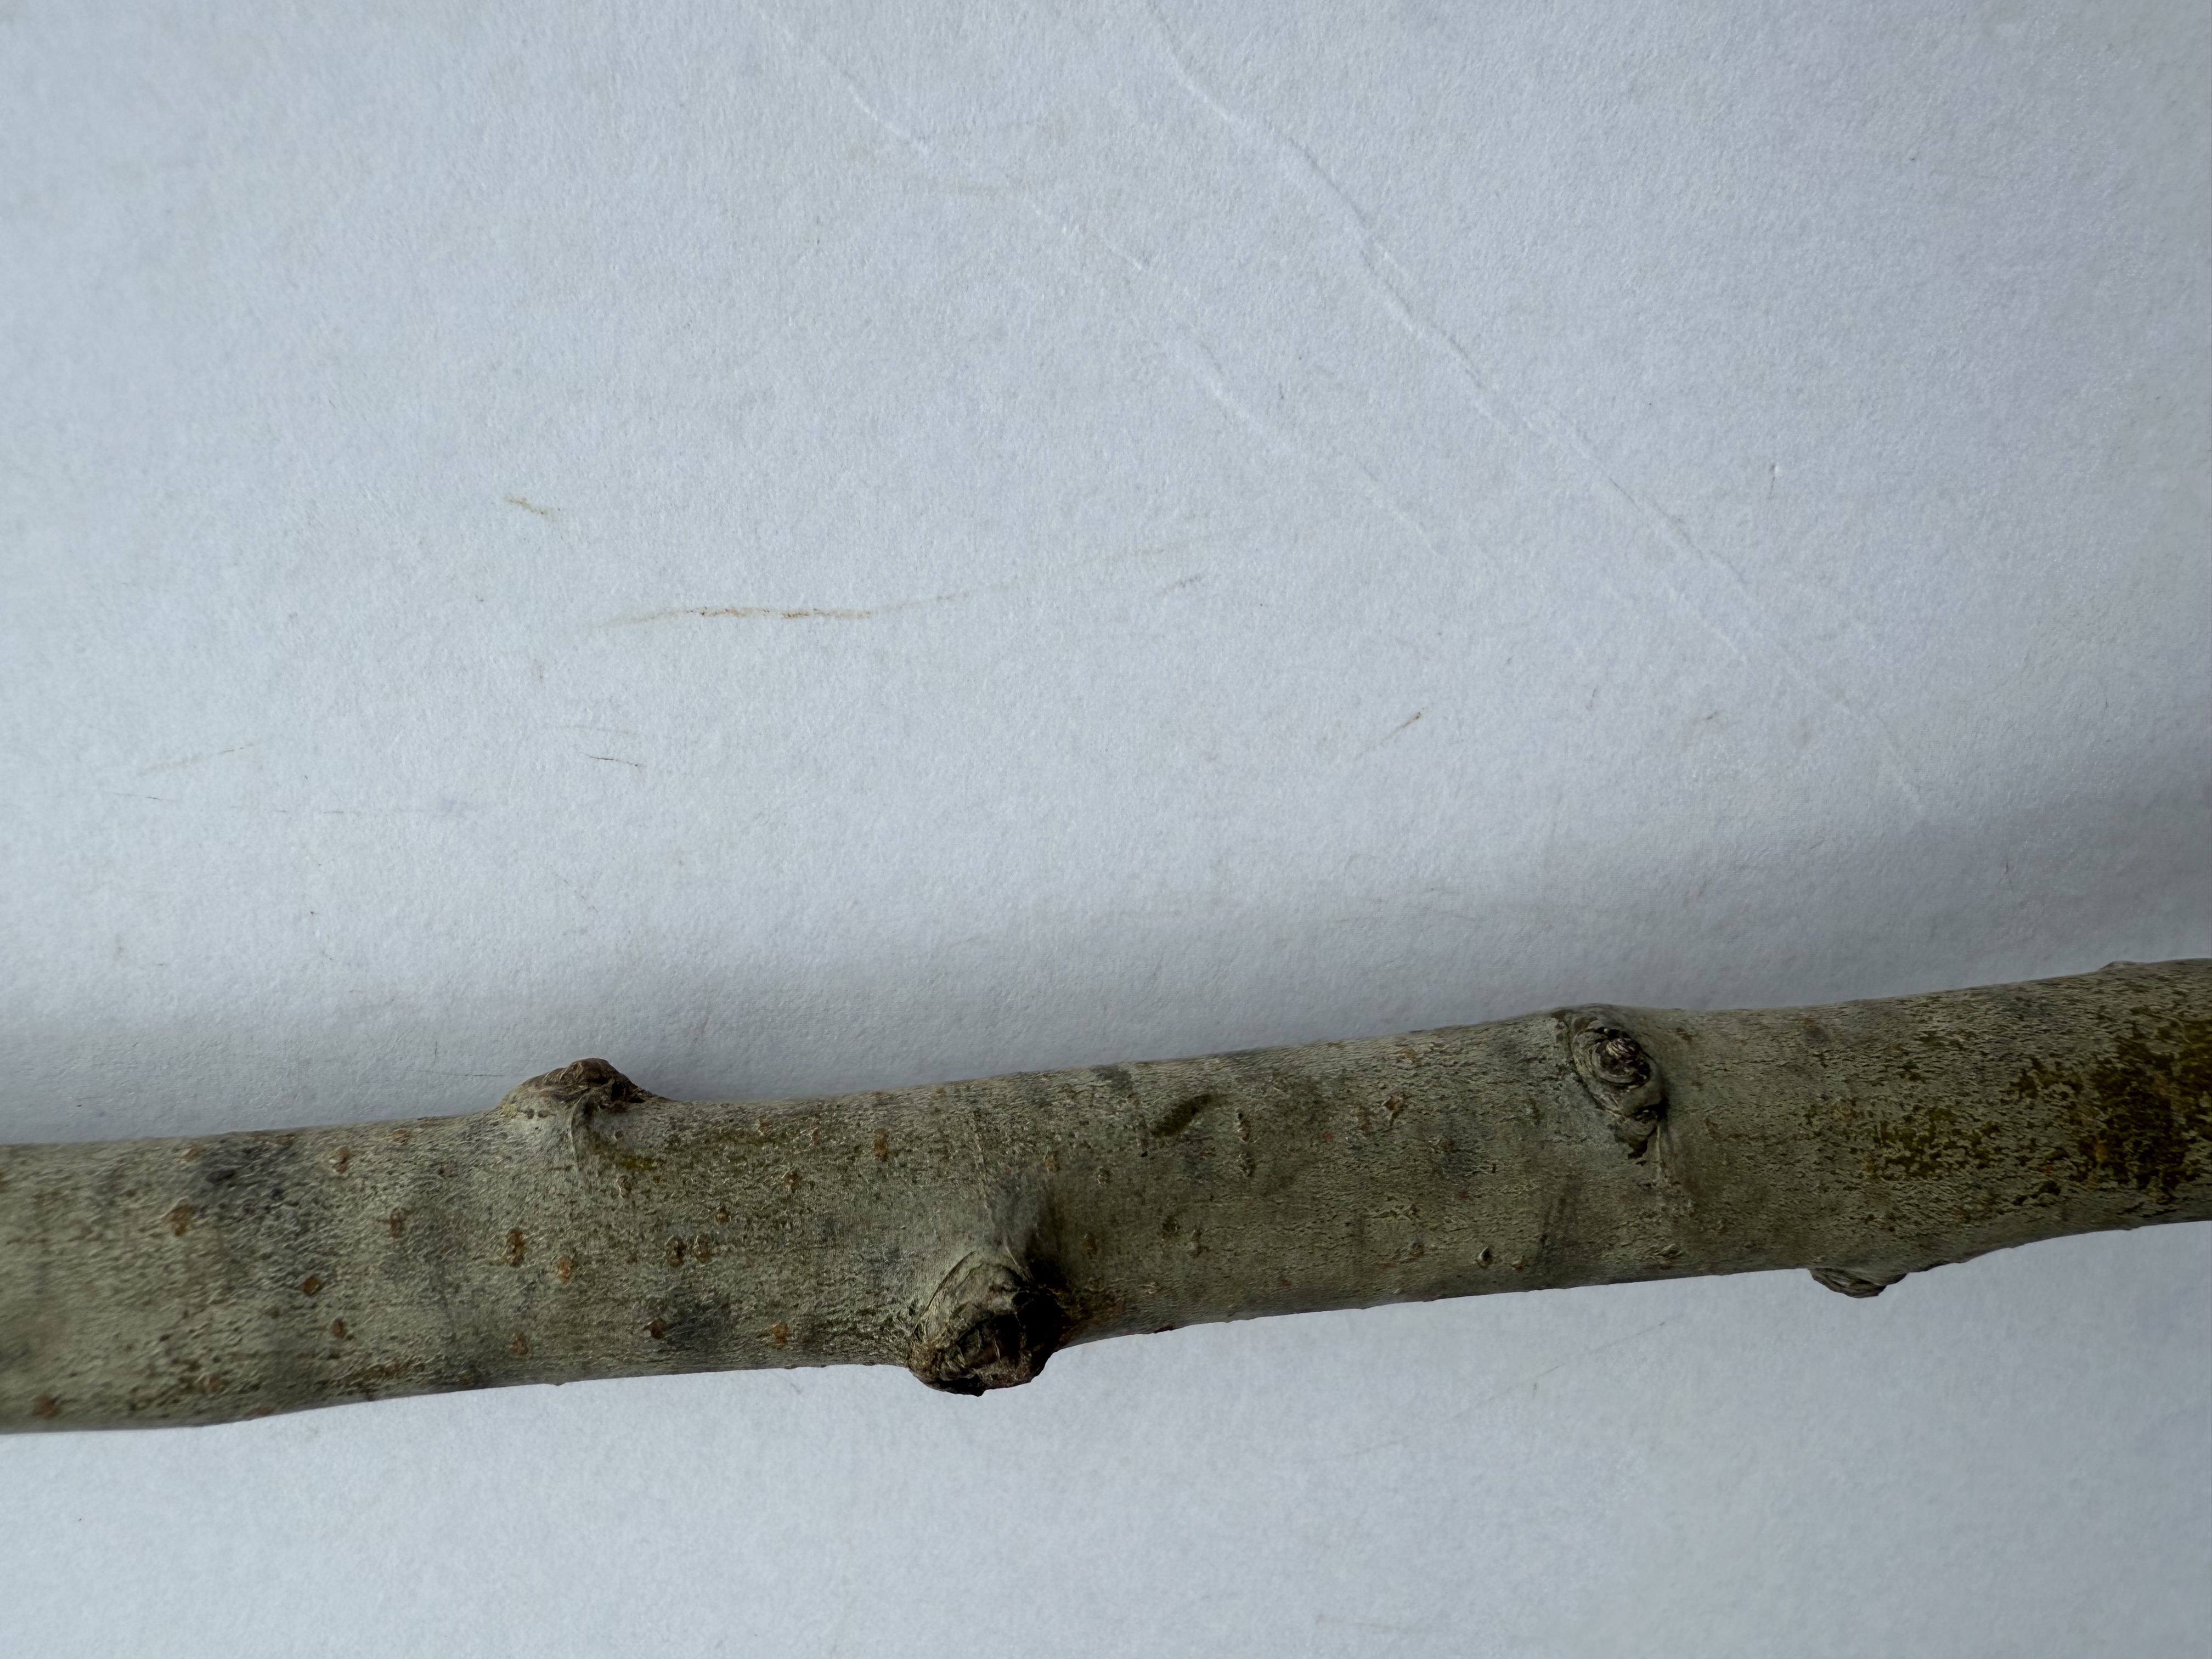
Variety: Santa Maria Pear